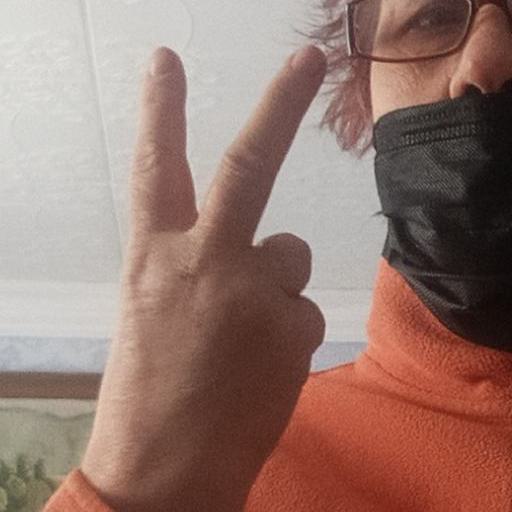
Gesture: peace_inverted